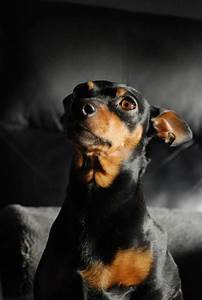
Label: dog